Squirrel cuckoo

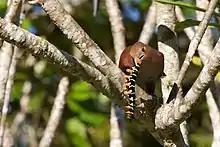
Squirrel cuckoo with a large caterpillar. Note the yellow eye-ring (the eye itself is reddish), typical of the subspecies from Mexico, Central America, and northern and western South America

The squirrel cuckoo is found in woodland canopy and edges, second growth, hedges and semi-open habitats from sea level to as high as , although it is uncommon above .